Foreign trade of South Africa

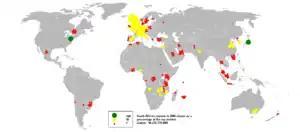
This bubble map shows the global distribution of South African exports in 2006 as a percentage of the top market (Japan - $6,234,170,000).

During apartheid, South Africa's foreign trade and investment were affected by sanctions and boycotts by other countries ideologically opposed to apartheid. In 1970, the United Nations Security Council, adopted resolution 282 imposing a voluntary arms embargo upon South Africa, which was extended by subsequent resolutions 418 and 591, declaring the embargo mandatory. In 1978, South Africa was prohibited loans from the Export-Import Bank of the United States which was later followed by a prohibition on IMF loans in 1983. An oil embargo was imposed by OPEC in 1983 which was strengthened by Iran in 1979.